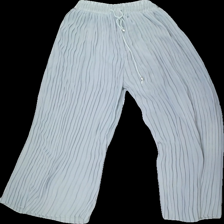
View: front
Type: Trousers
Category: Ladies
Brand: Not in the list
Brand text on label: KAANGD
Colors: Green
Material: 100% Polyester
Cut: Loose
Stains: Minor
Damage: stains
Damage location: middle center
Damage 2: pulled thread
Damage 2 location: bottom right
Price range: <50
Recommended usage: Recycle
Description: pale green loose trousers